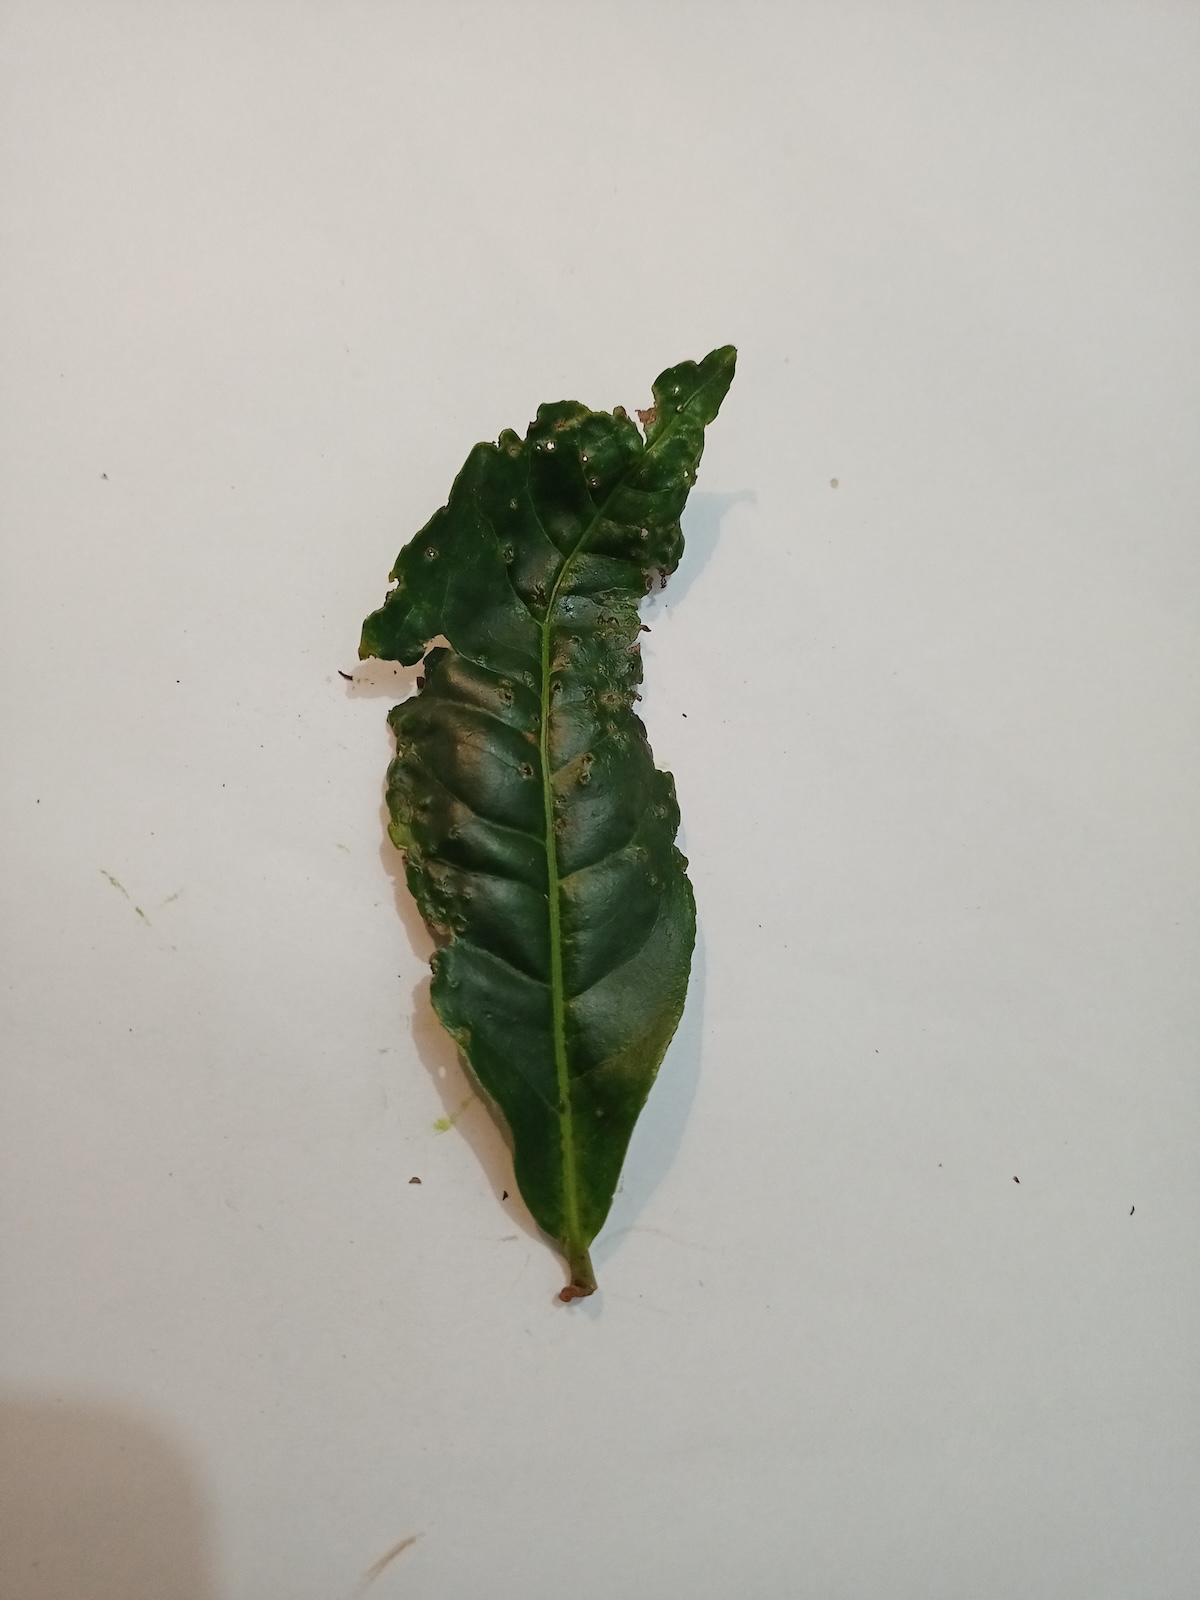
Label: Green mirid bug